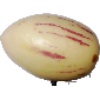
Label: pepino